Religious symbolism in the United States military

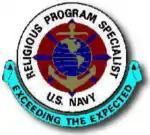
USN Religious Program Specialist (RP) emblem, from Camp Pendleton Marine Corps Hospital website

As of 2011, a Hindu faith community endorsing agency was approved by the Department of Defense and began to seek volunteers to serve as Hindu chaplains in the United States military. Military officials, including the members of the Armed Forces Chaplains Board, worked to consider possible insignias, while members of the Hindu community did so as well. According to Hindu Air Force officer Ravi Chaudhary, one of the officers involved in the effort, individuals and groups throughout the country, including the White House Office of Faith-Based and Neighborhood Partnerships, were contacted.